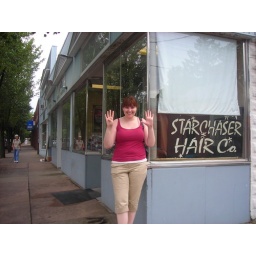
You can see the blue sign of number 8 in the background